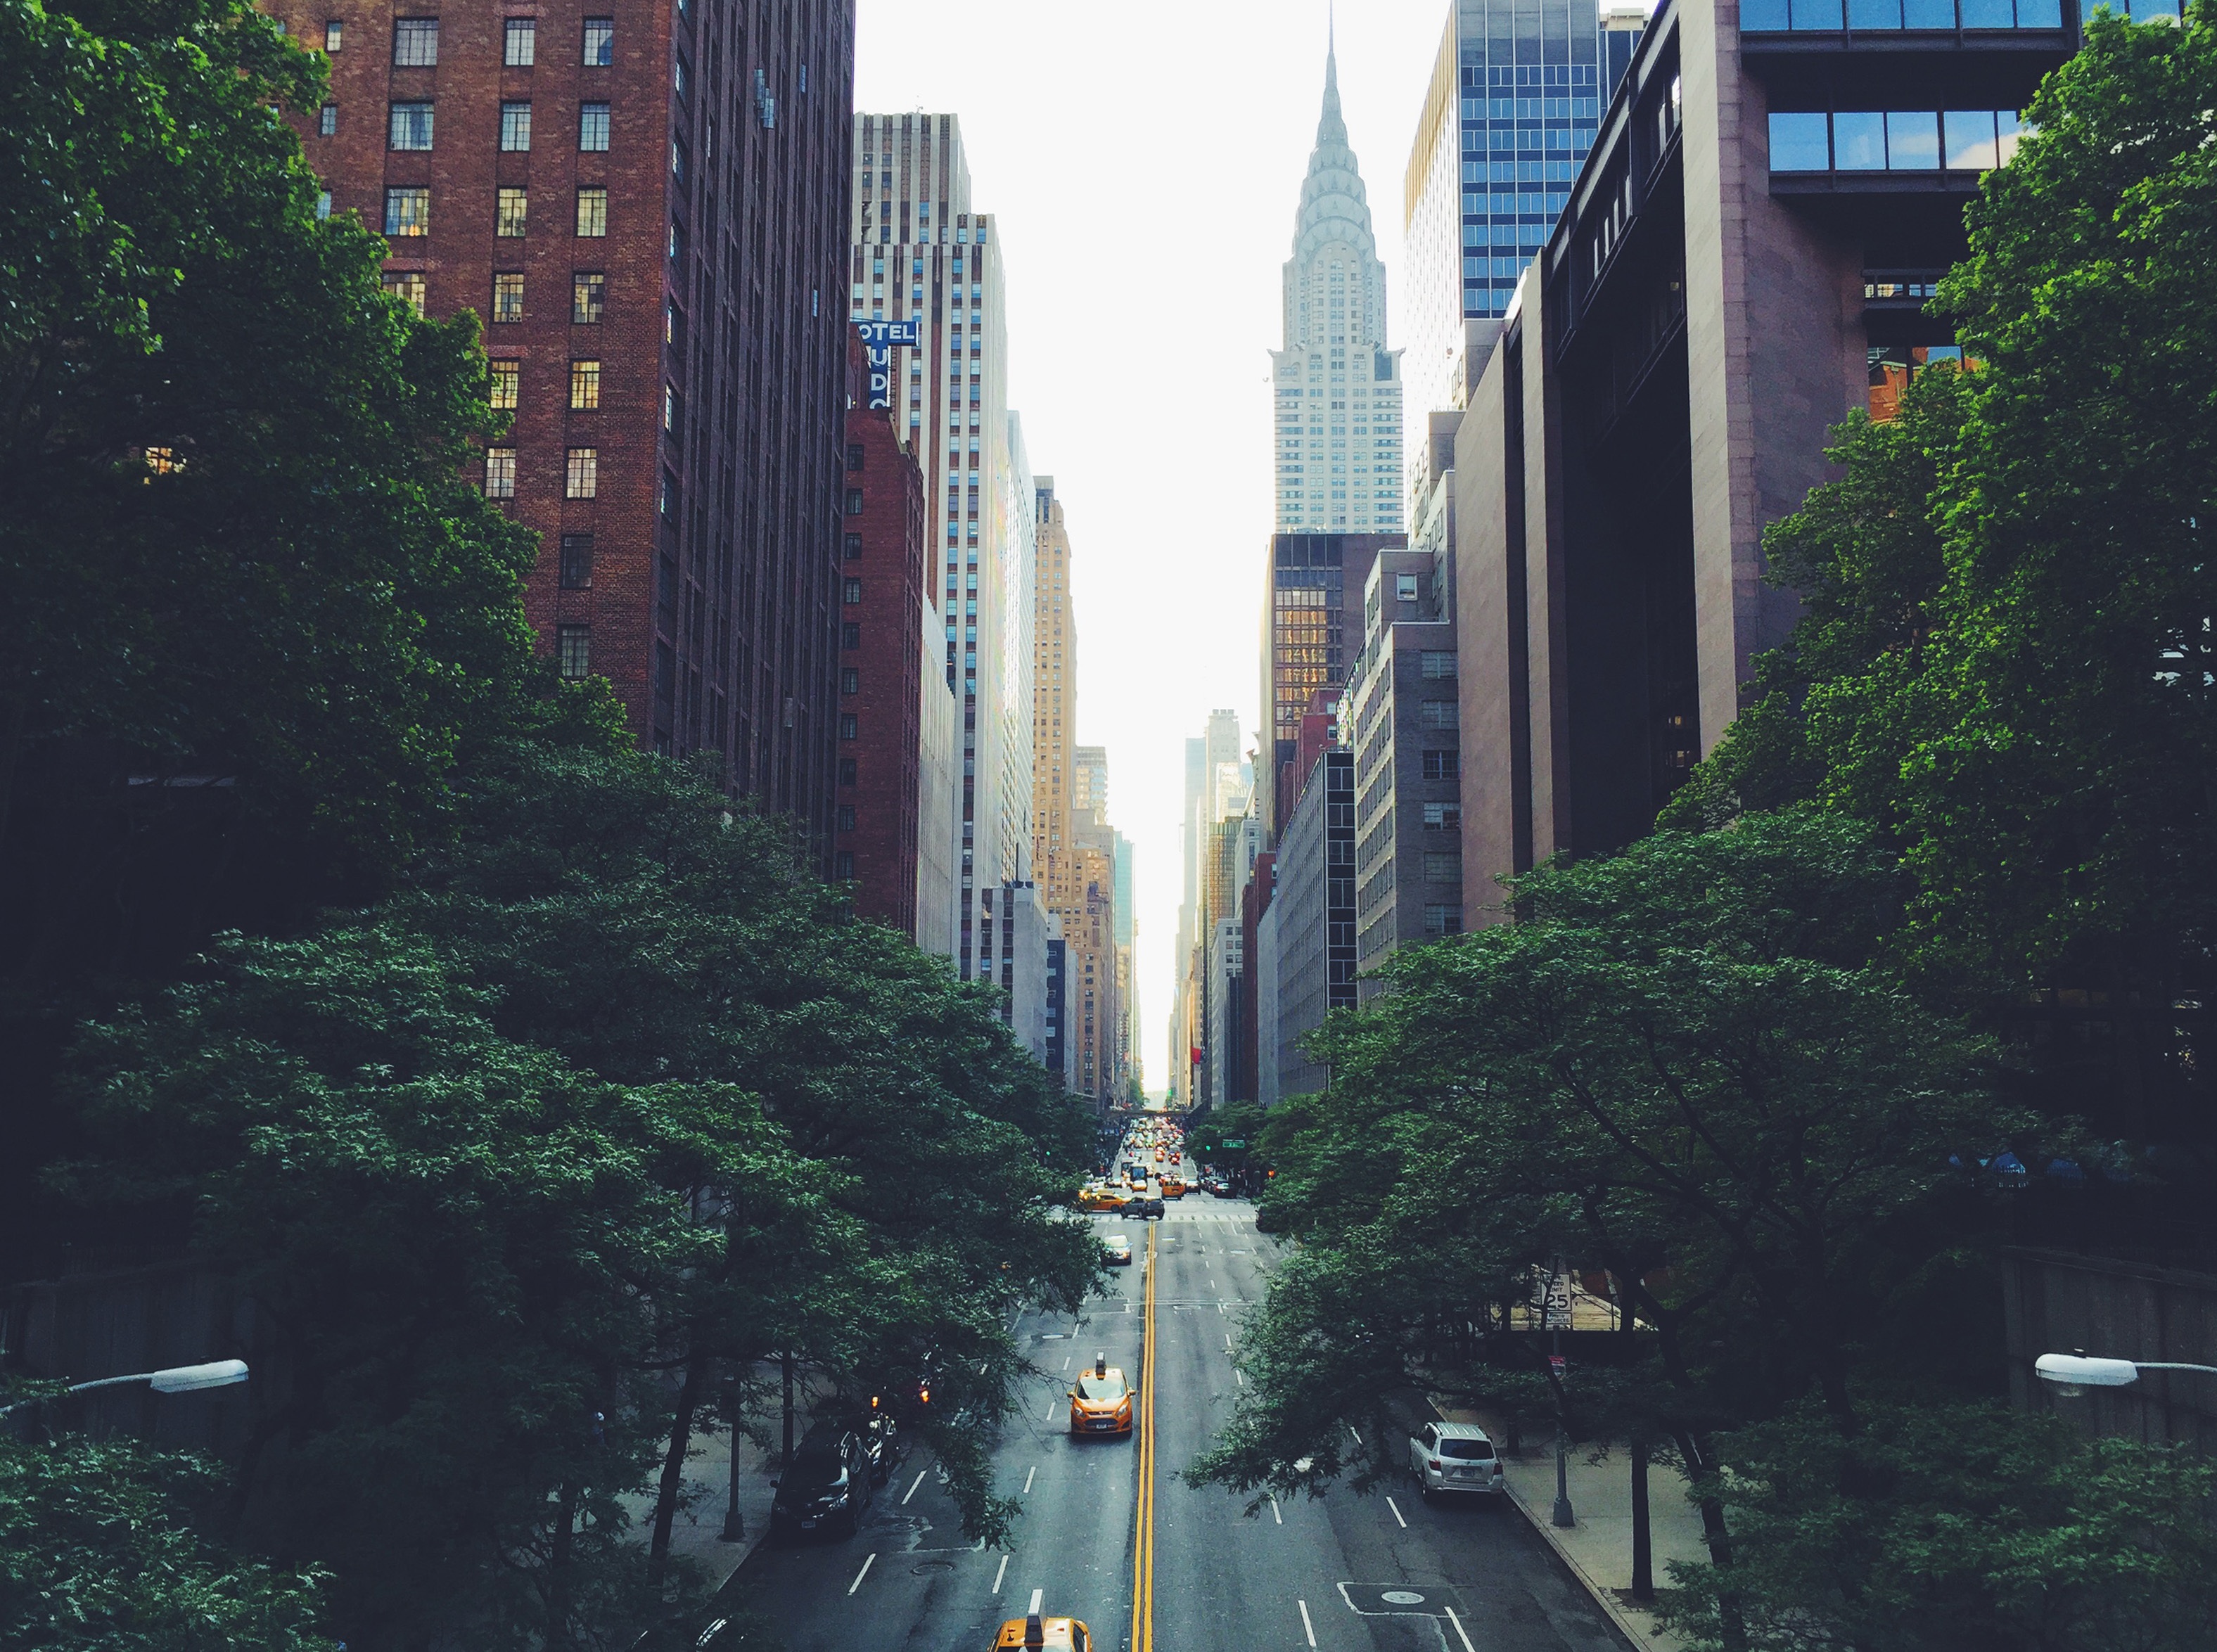
tree, architecture, road, skyline, street, city, skyscraper, new york, cityscape, downtown, evening, landmark, lane, waterway, tower block, infrastructure, metropolis, neighbourhood, urban area, residential area, human settlement, metropolitan area